Madison Avenue Baptist Church

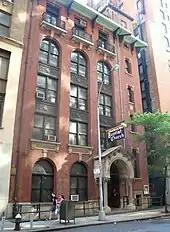
The parish house on 31st Street, since demolished

In the early 1980s, MABC began the Sunday Afternoon Meal for Seniors (free meals for the midtown elderly) and also a Shelter for the Homeless, and in 1992 the church began ministries to persons with AIDS at Bellevue Hospital sponsored by the Bellevue Chaplains' Office.